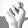
ASL letter: N